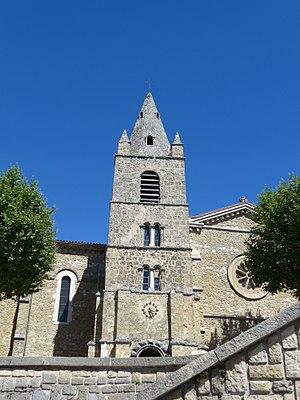
Le clocher du 13° est classé, le reste de l'église, de la ville ainsi que les autres villages du plateau du Vercors ayant été détruit par les nazis en juillet 1944. This building is indexed in the Base Mérimée, a database of architectural heritage maintained by the French Ministry of Culture,
La Chapelle-en-Vercors est une commune française située dans le département de la Drôme en région Auvergne-Rhône-Alpes.
Cet article recense les monuments historiques de la Drôme, en France.